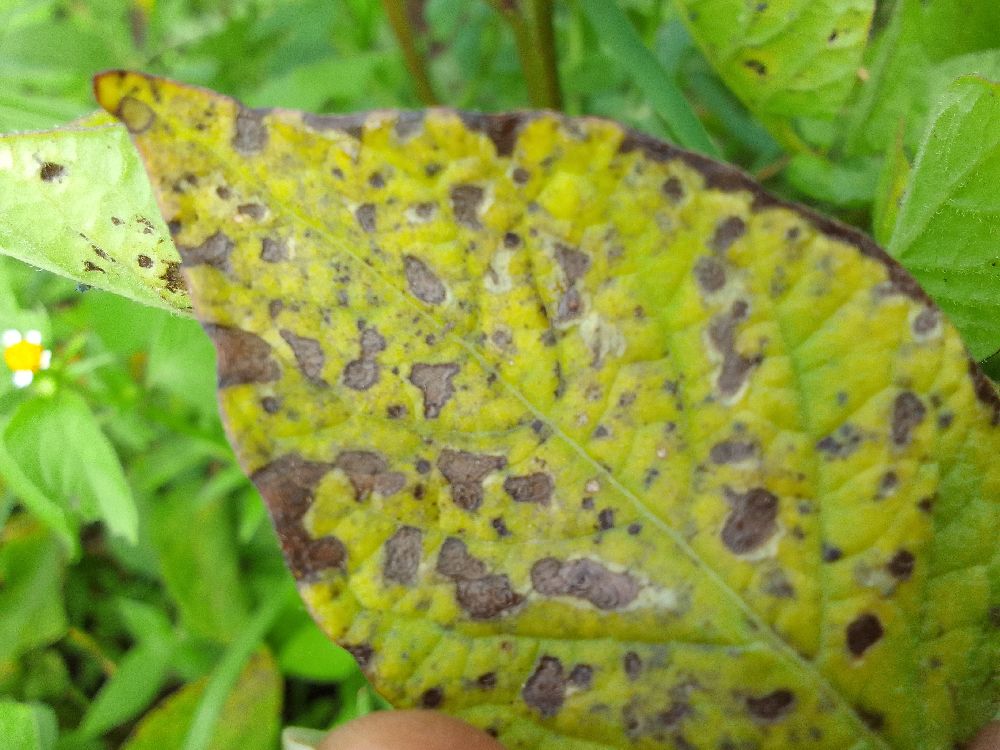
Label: Early blight